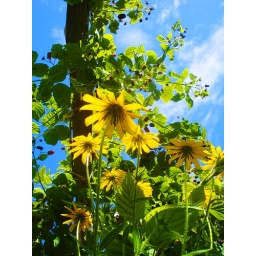
Some sort of yellow daisy flower, above marionberries in midday, one of the only sunny days so far this summer.